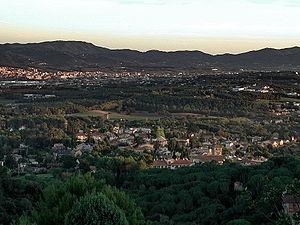
L’Ametlla del Vallès est une commune de la province de Barcelone, en Catalogne, en Espagne, de la comarque de l'Vallès Oriental